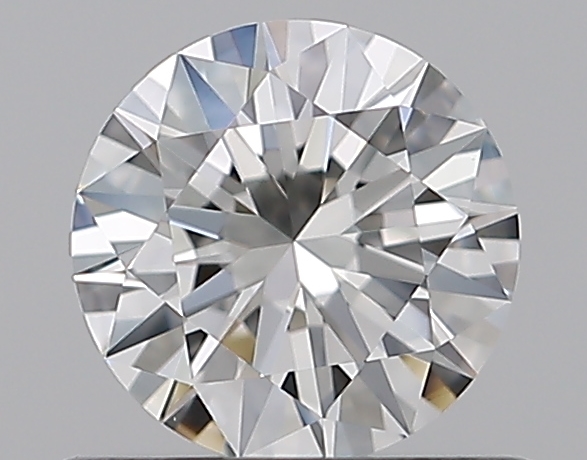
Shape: round
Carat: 0.5
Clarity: VVS2
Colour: H
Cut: EX
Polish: VG
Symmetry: EX
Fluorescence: N
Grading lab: GIA
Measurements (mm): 5.15 x 5.18 x 3.09